Josey Scott

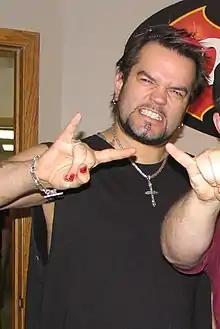
Scott in 2008

Joseph Scott Sappington (born May 3, 1972) is an American musician, best known as the former lead vocalist of the rock band Saliva. In addition to Saliva, Scott co-wrote and performed "Hero" (which was used as one of the theme songs to the 2002 film "Spider-Man") with Chad Kroeger of Nickelback.